Ilaya

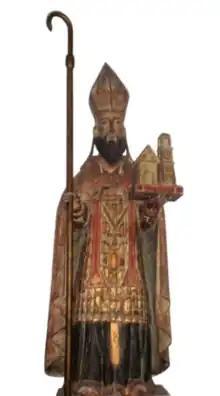
Statue of Saint Augustine in Ilaya.

In 1700, with the expansion of the Jesuits to the south of Mindanao, a Jesuit mission station was established in Ilaya. The Jesuits continued with their mission until 1768 when they had to leave Mindanao by the Royal Order of King Charles III. The parishes under their care: Zamboanga, Dapitan, Bayog, Lubungan, Dipolog, Iligan, Initao, Ilaya, and Misamis, were taken over by the "Recoletos" and the diocesan clergy of Cebu. It is believed that the Augustinian "Recoletos" friars brought the statue of Saint Augustine in the 1700s in Ilaya in this period. The human-size carving of Saint Augustine now lies on the altar of the Saint Lawrence Church.